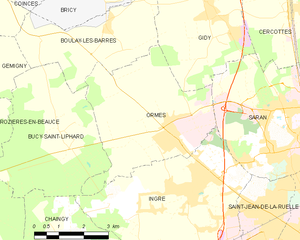
Ormes est une commune française située dans le département du Loiret en région Centre-Val de Loire. Ses habitants sont appelés les Ormois.